Question: Please indicate a possible affordance area of frisbee that can be used for catching
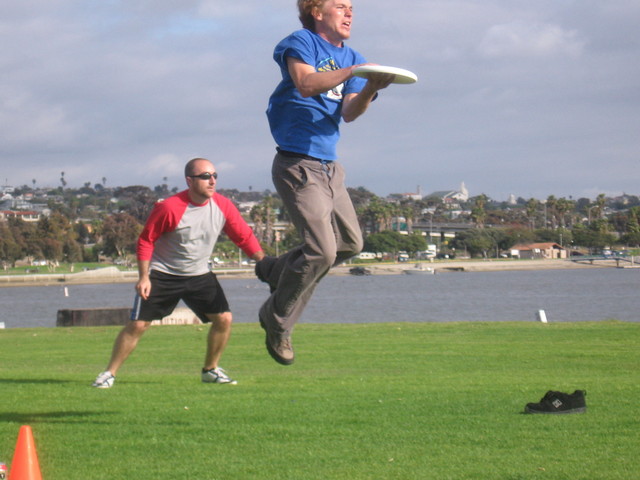
Answer: [348.5, 53, 420.5, 83]